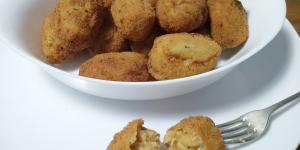
croquetas de pollo y queso